Trolleybuses in Valparaíso

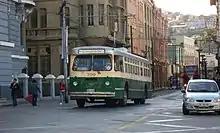
1952 Pullman trolleybus 709 in service in 2008, in the green-and-cream paint scheme adopted in 2003

After the 1973 military coup, the new Pinochet administration reduced funding for government-run public transit, and the two trolleybus systems both deteriorated quickly. ETCE abandoned its Santiago trolleybus system in the latter half of 1978. The Vetra trolleybuses had been less reliable and had all been scrapped by this time, but ETCE transferred its remaining Santiago Pullman trolleybuses to Valparaíso, where some were placed in service and the remainder provided a supply of parts to keep the others running.